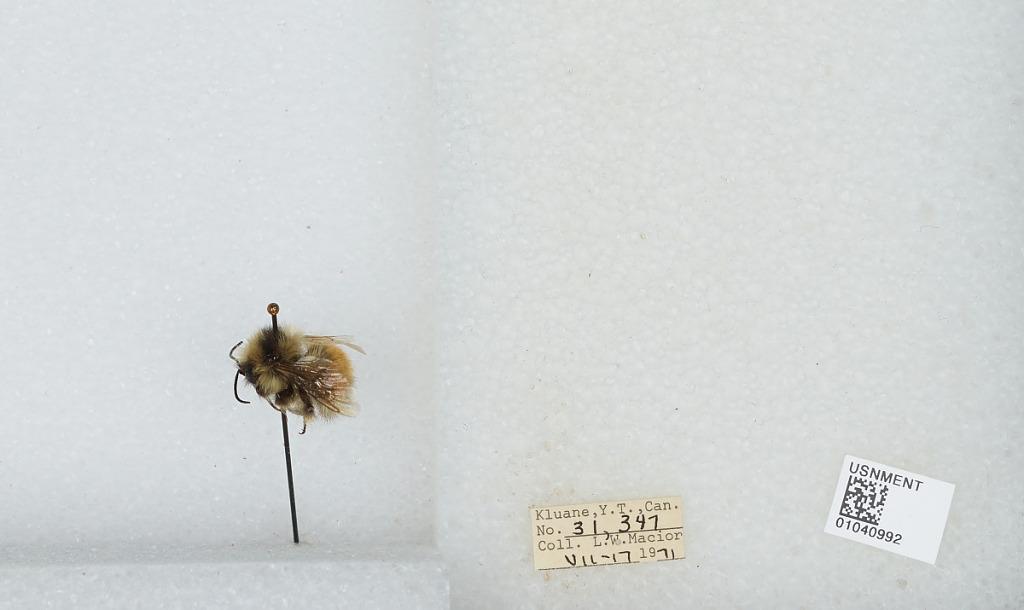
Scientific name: Bombus (Pyrobombus) sylvicola Kirby
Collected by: L. Macior
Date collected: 1971-7-17
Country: Canada
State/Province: Yukon Territory
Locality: Kluane
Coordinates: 60.75, -139.5